Fort William College

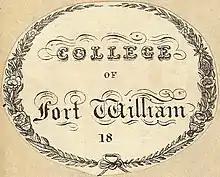
Ex-libris of the Fort William College Library

The court of directors of the British East India Company were never in favour of a training college in Calcutta, and for that reason there was always a lack of funds for running the college. Subsequently, a separate college for the purpose, the East India Company College at Haileybury (England), was established in 1807. However, Fort William College continued to be a centre of learning languages.